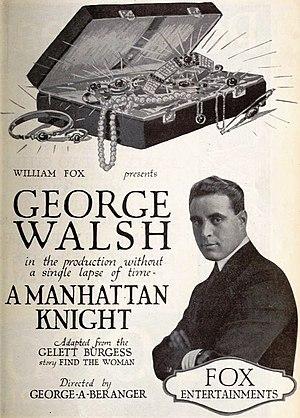
A Manhattan Knight est un film muet américain à énigme, de 1920, réalisé par George Beranger et mettant en vedette George Walsh, Virginia Hammond, William H. Budd, Warren Cook, Jack Hopkins et William T. Hayes. Il est basé sur le roman de 1911 intitulé Find the Woman de Gelett Burgess. Le film est sorti chez Fox Film Corporation en mars 1920.